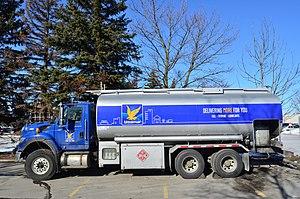
Ultramar est une entreprise canadienne de vente au détail offrant toute une gamme de produits pétroliers. Elle possède un réseau de station-service surtout présent sur l'Est du Canada.